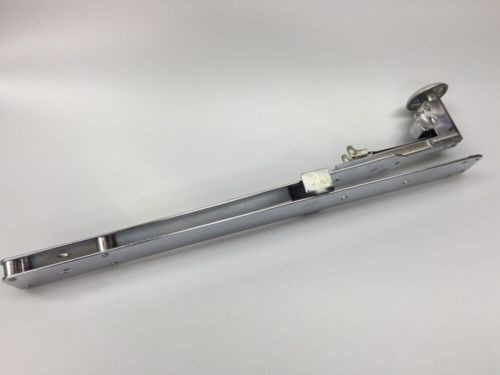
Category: stapler